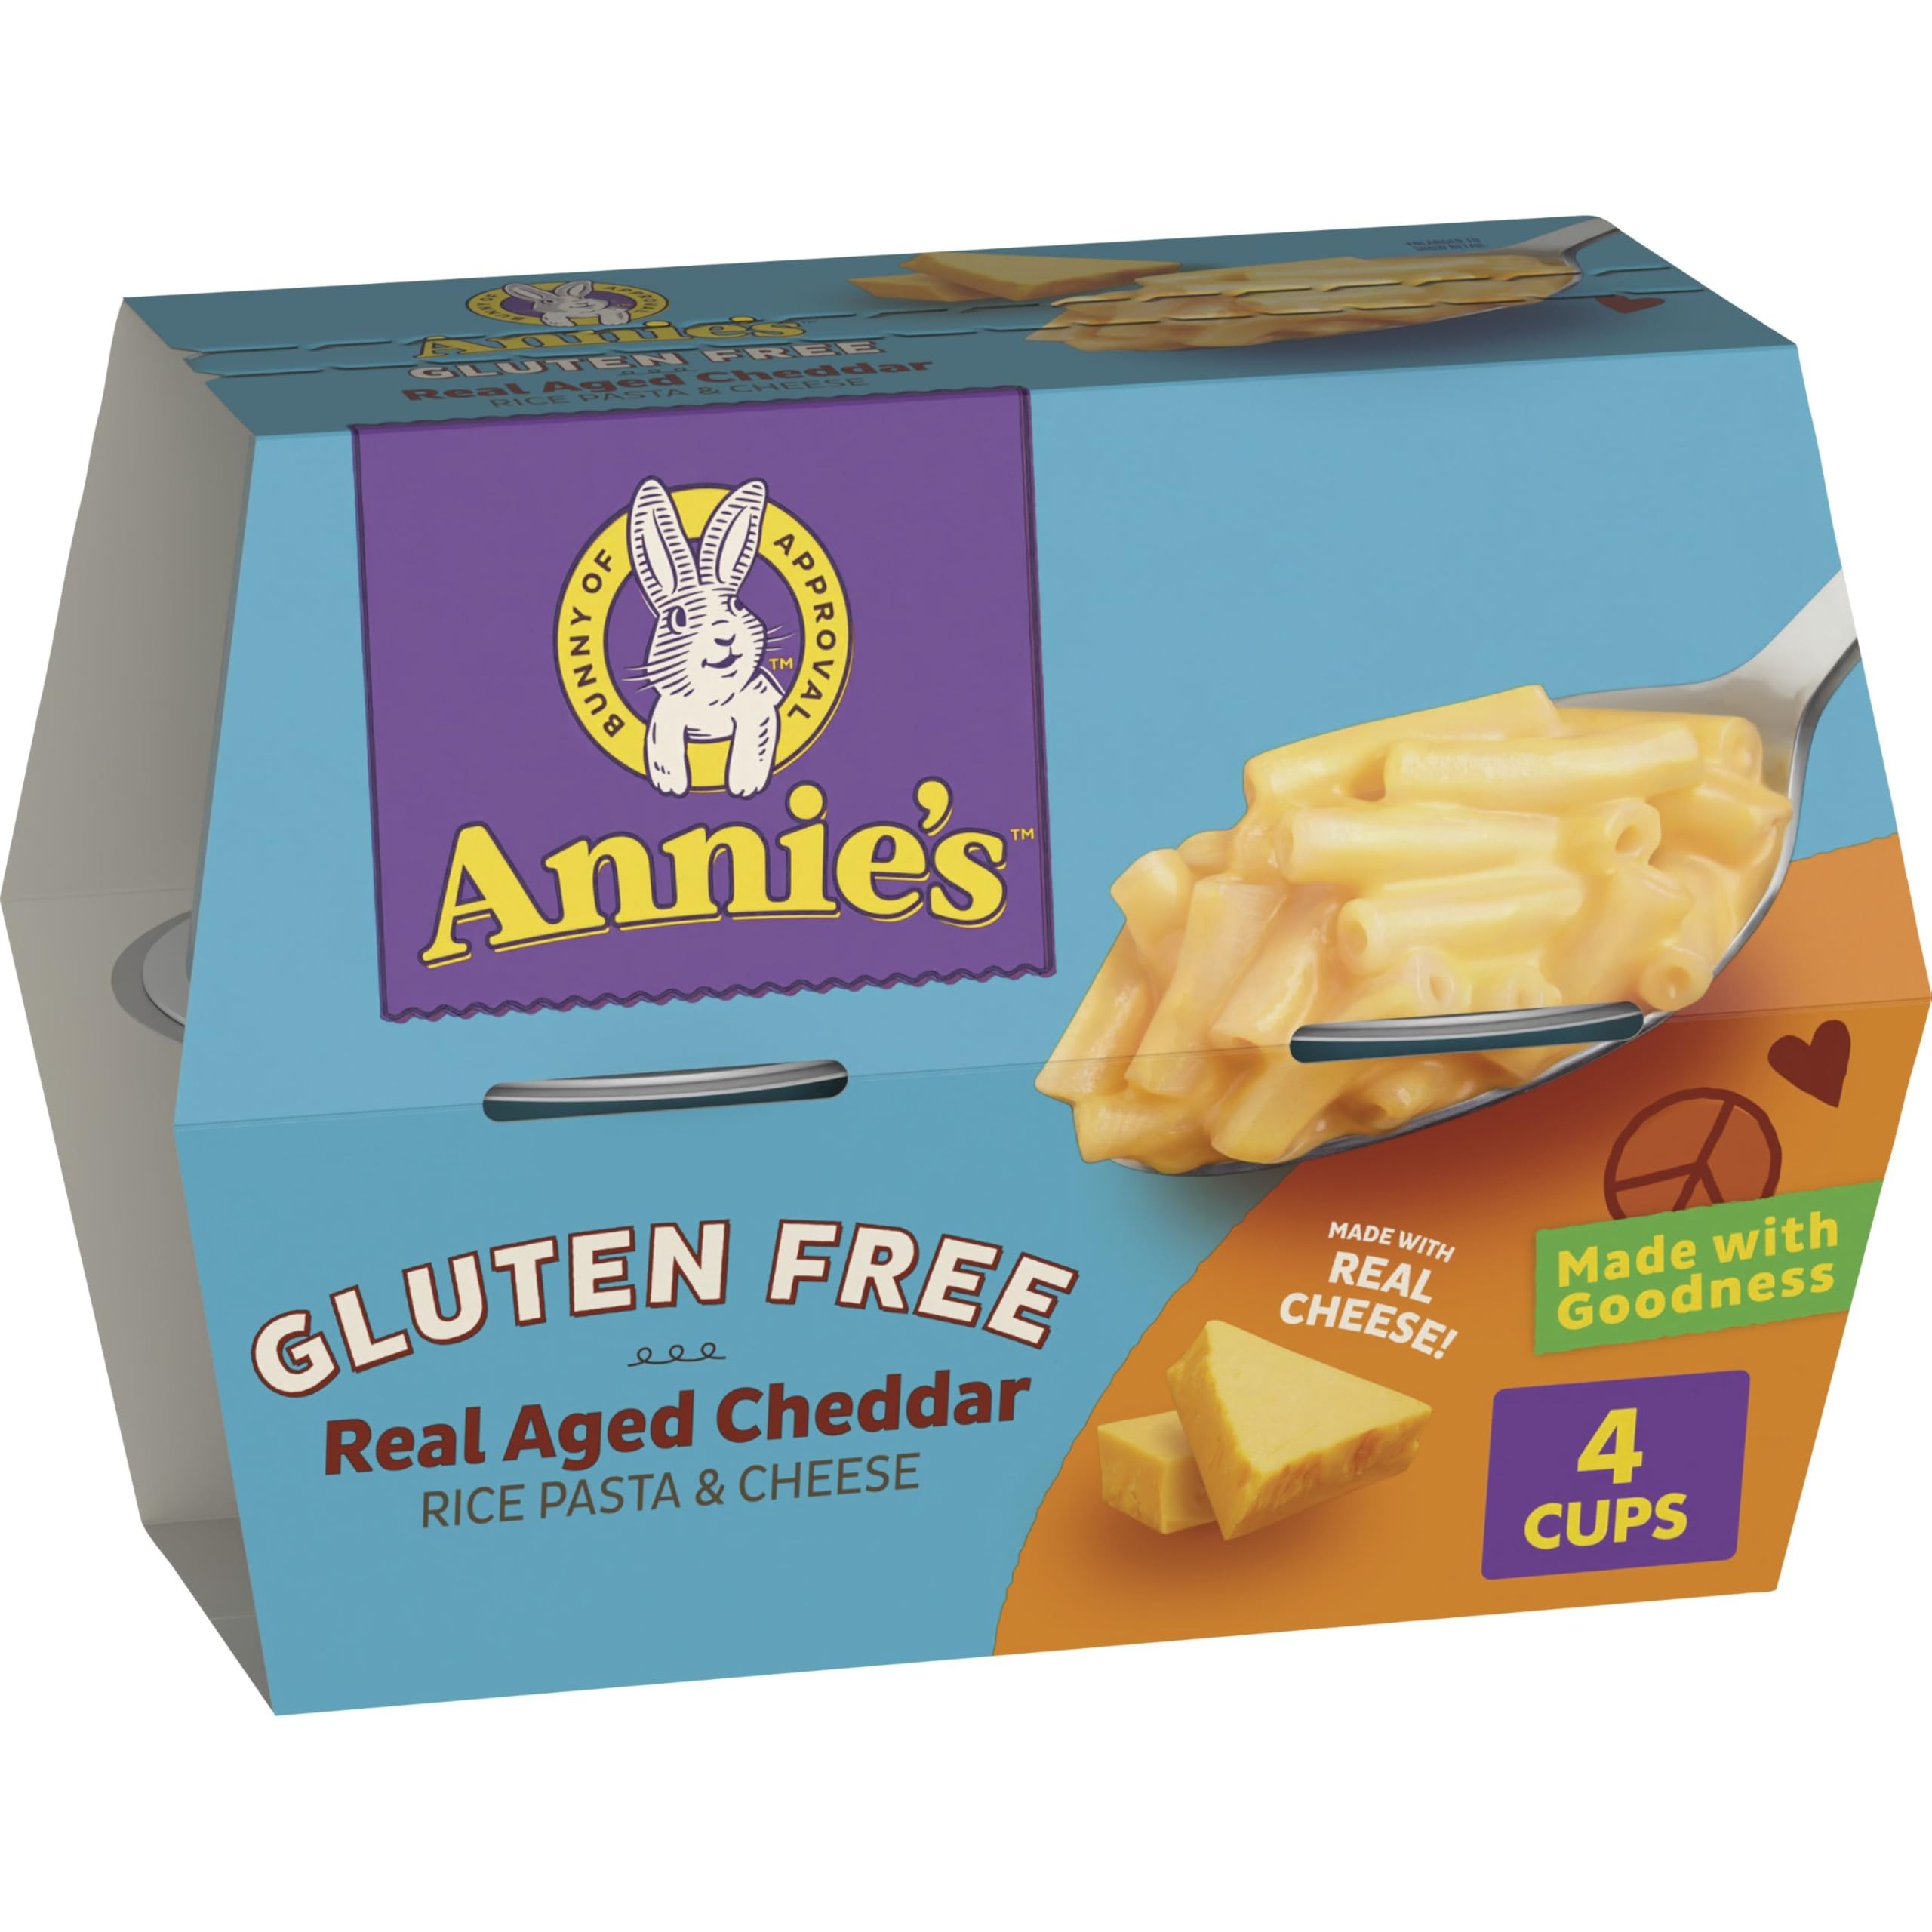
Item Name: Annie's Gluten Free Macaroni and Cheese, Microwavable Rice Pasta and Real Aged Cheddar, 4 Cups, 8.04 oz
Bullet Point 1: MAC AND CHEESE: Gluten free mac and cheese with a yummy, real aged cheddar flavor
Bullet Point 2: WHOLESOME INGREDIENTS: Made with real cheese and no artificial flavors or synthetic colors
Bullet Point 3: GLUTEN FREE RICE PASTA: Crafted with goodness in mind, this mac and cheese is made with great-tasting rice pasta
Bullet Point 4: MICROWAVABLE CUPS: Simply add water, microwave, stir in cheese packet and enjoy
Bullet Point 5: CONTAINS: One 8.04 oz pack of Annie's Gluten Free Microwavable Rice Pasta and Real Aged Cheddar Mac and Cheese; 4 cups
Value: 4.0
Unit: Count

Price: 6.99